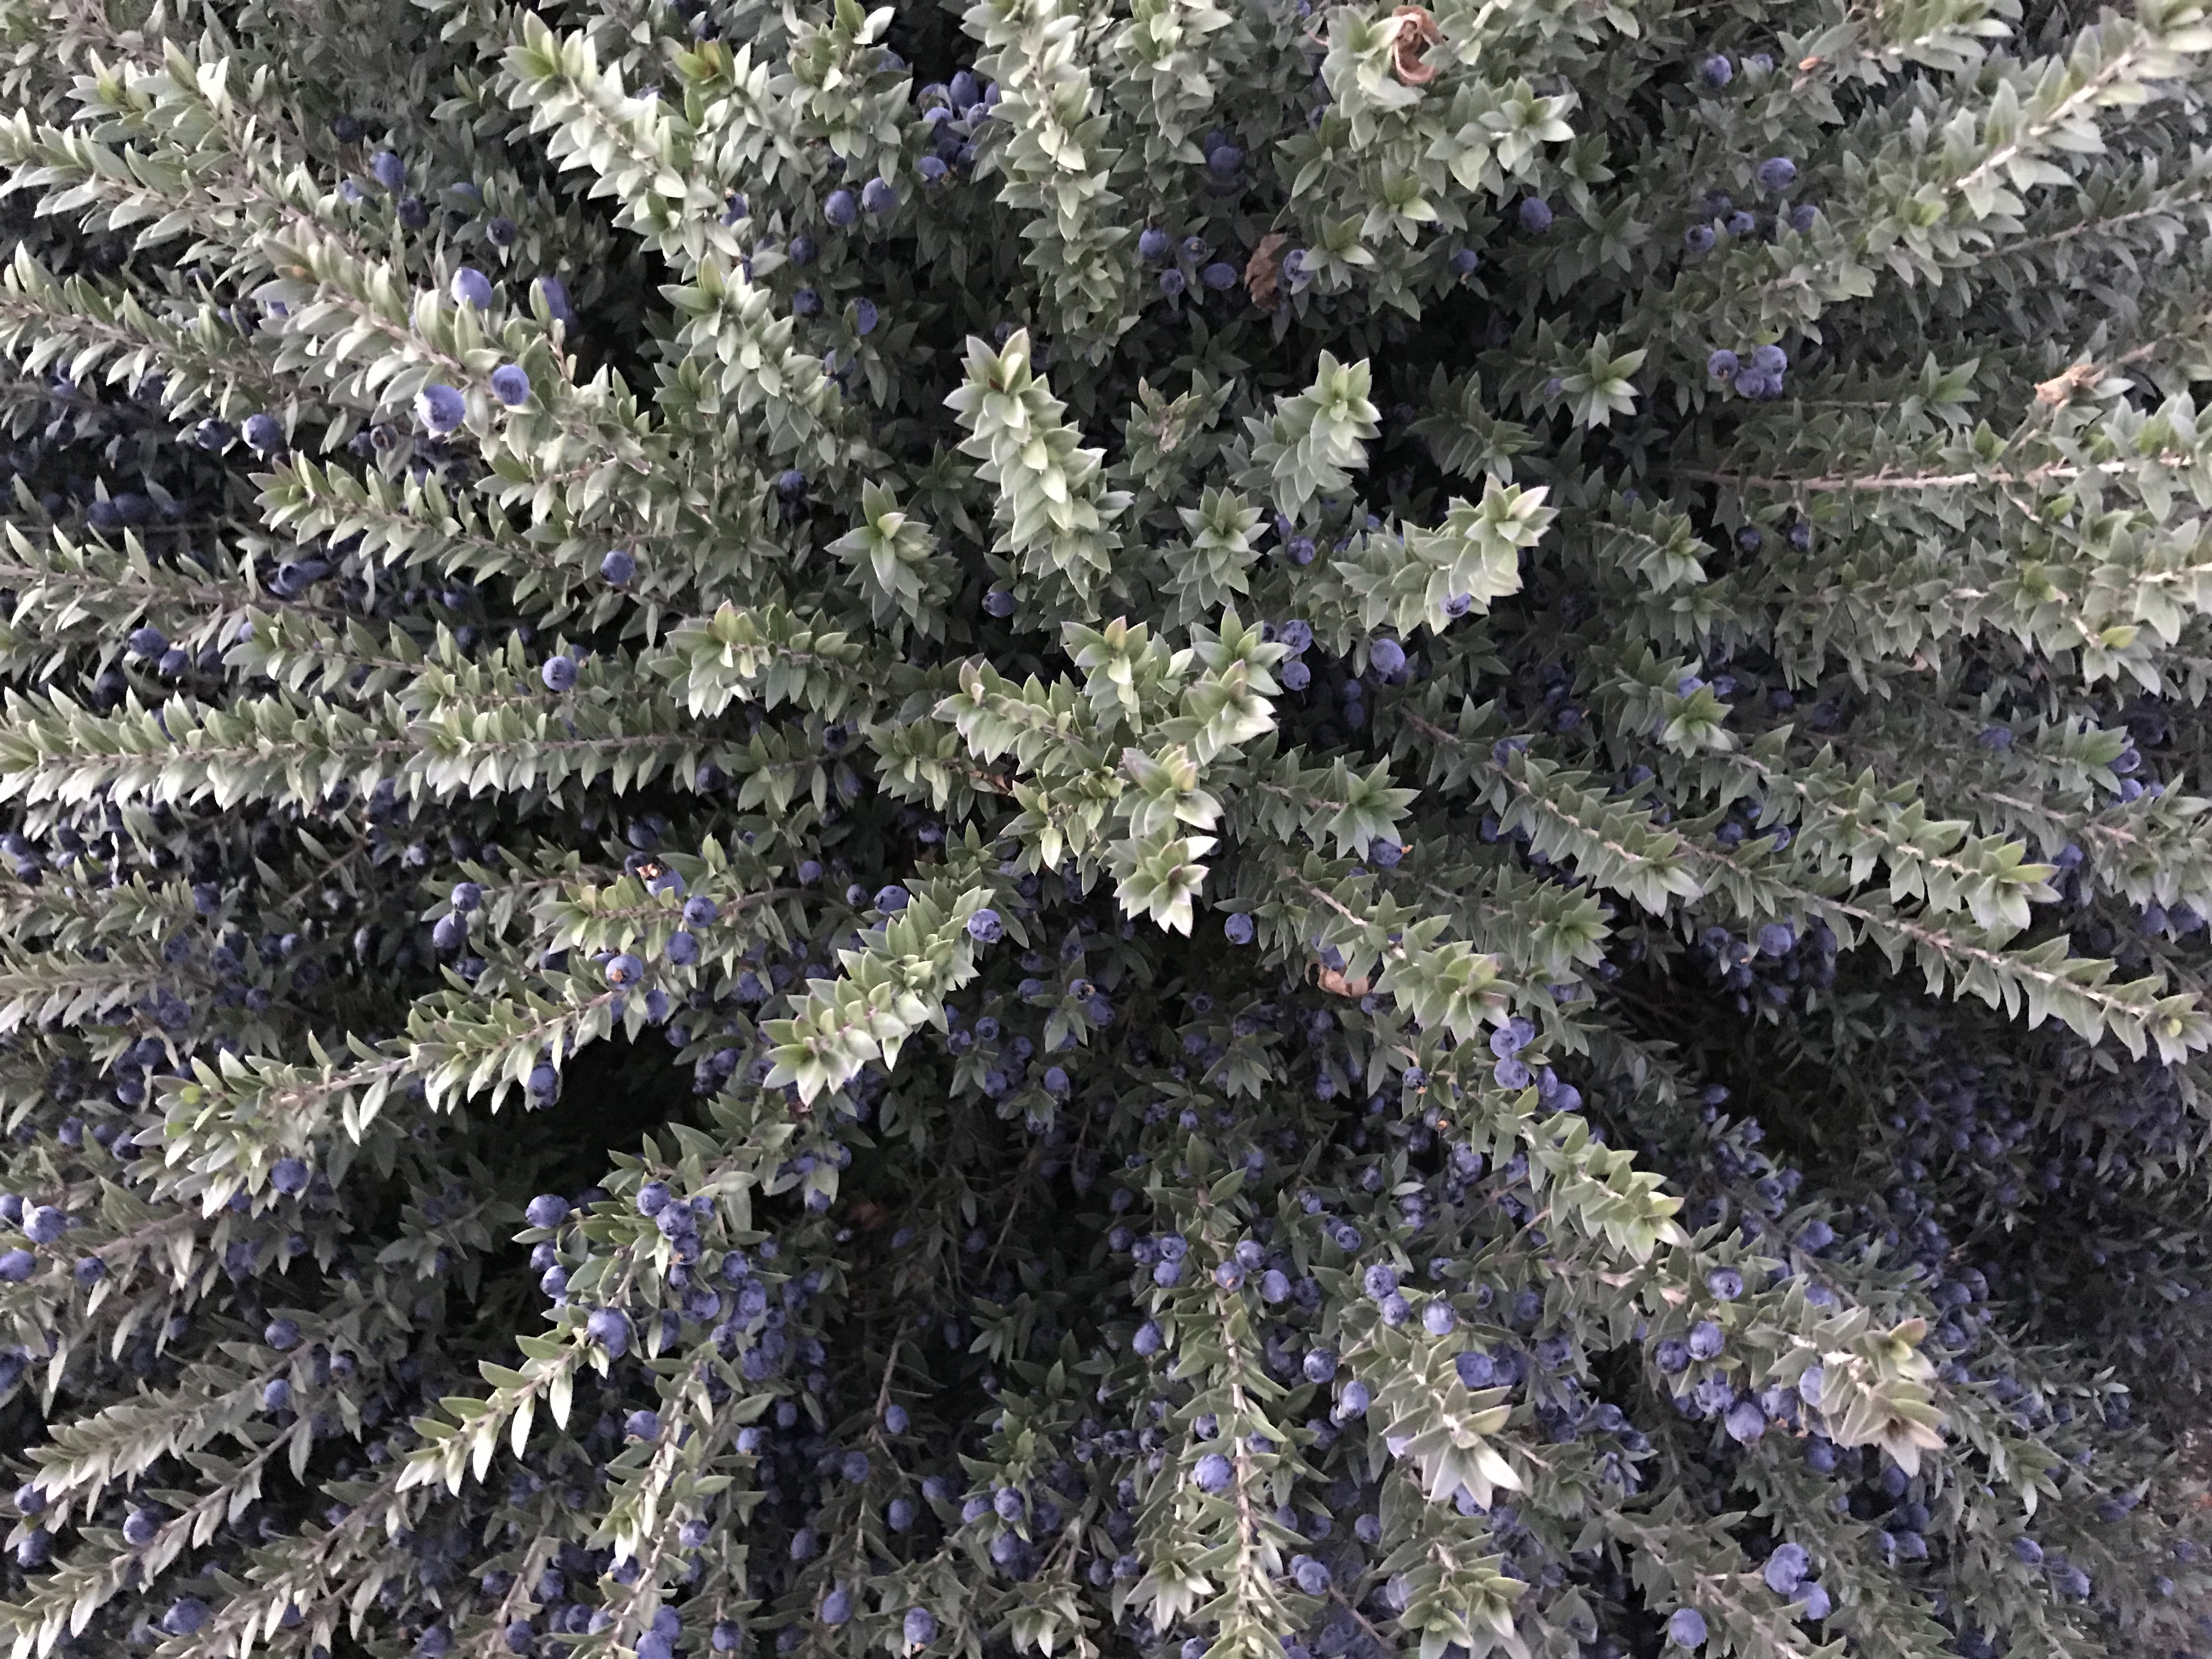
purple, berries, desert, plant, flower, branch, organism, vegetation, terrestrial plant, tree, groundcover, evergreen, electric blue, pattern, shrub, annual plant, flowering plant, subshrub, conifer, twig, frost, freezing, herb, pine, pine family, buddleia, christmas tree, california lilac